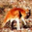
Label: kangaroo